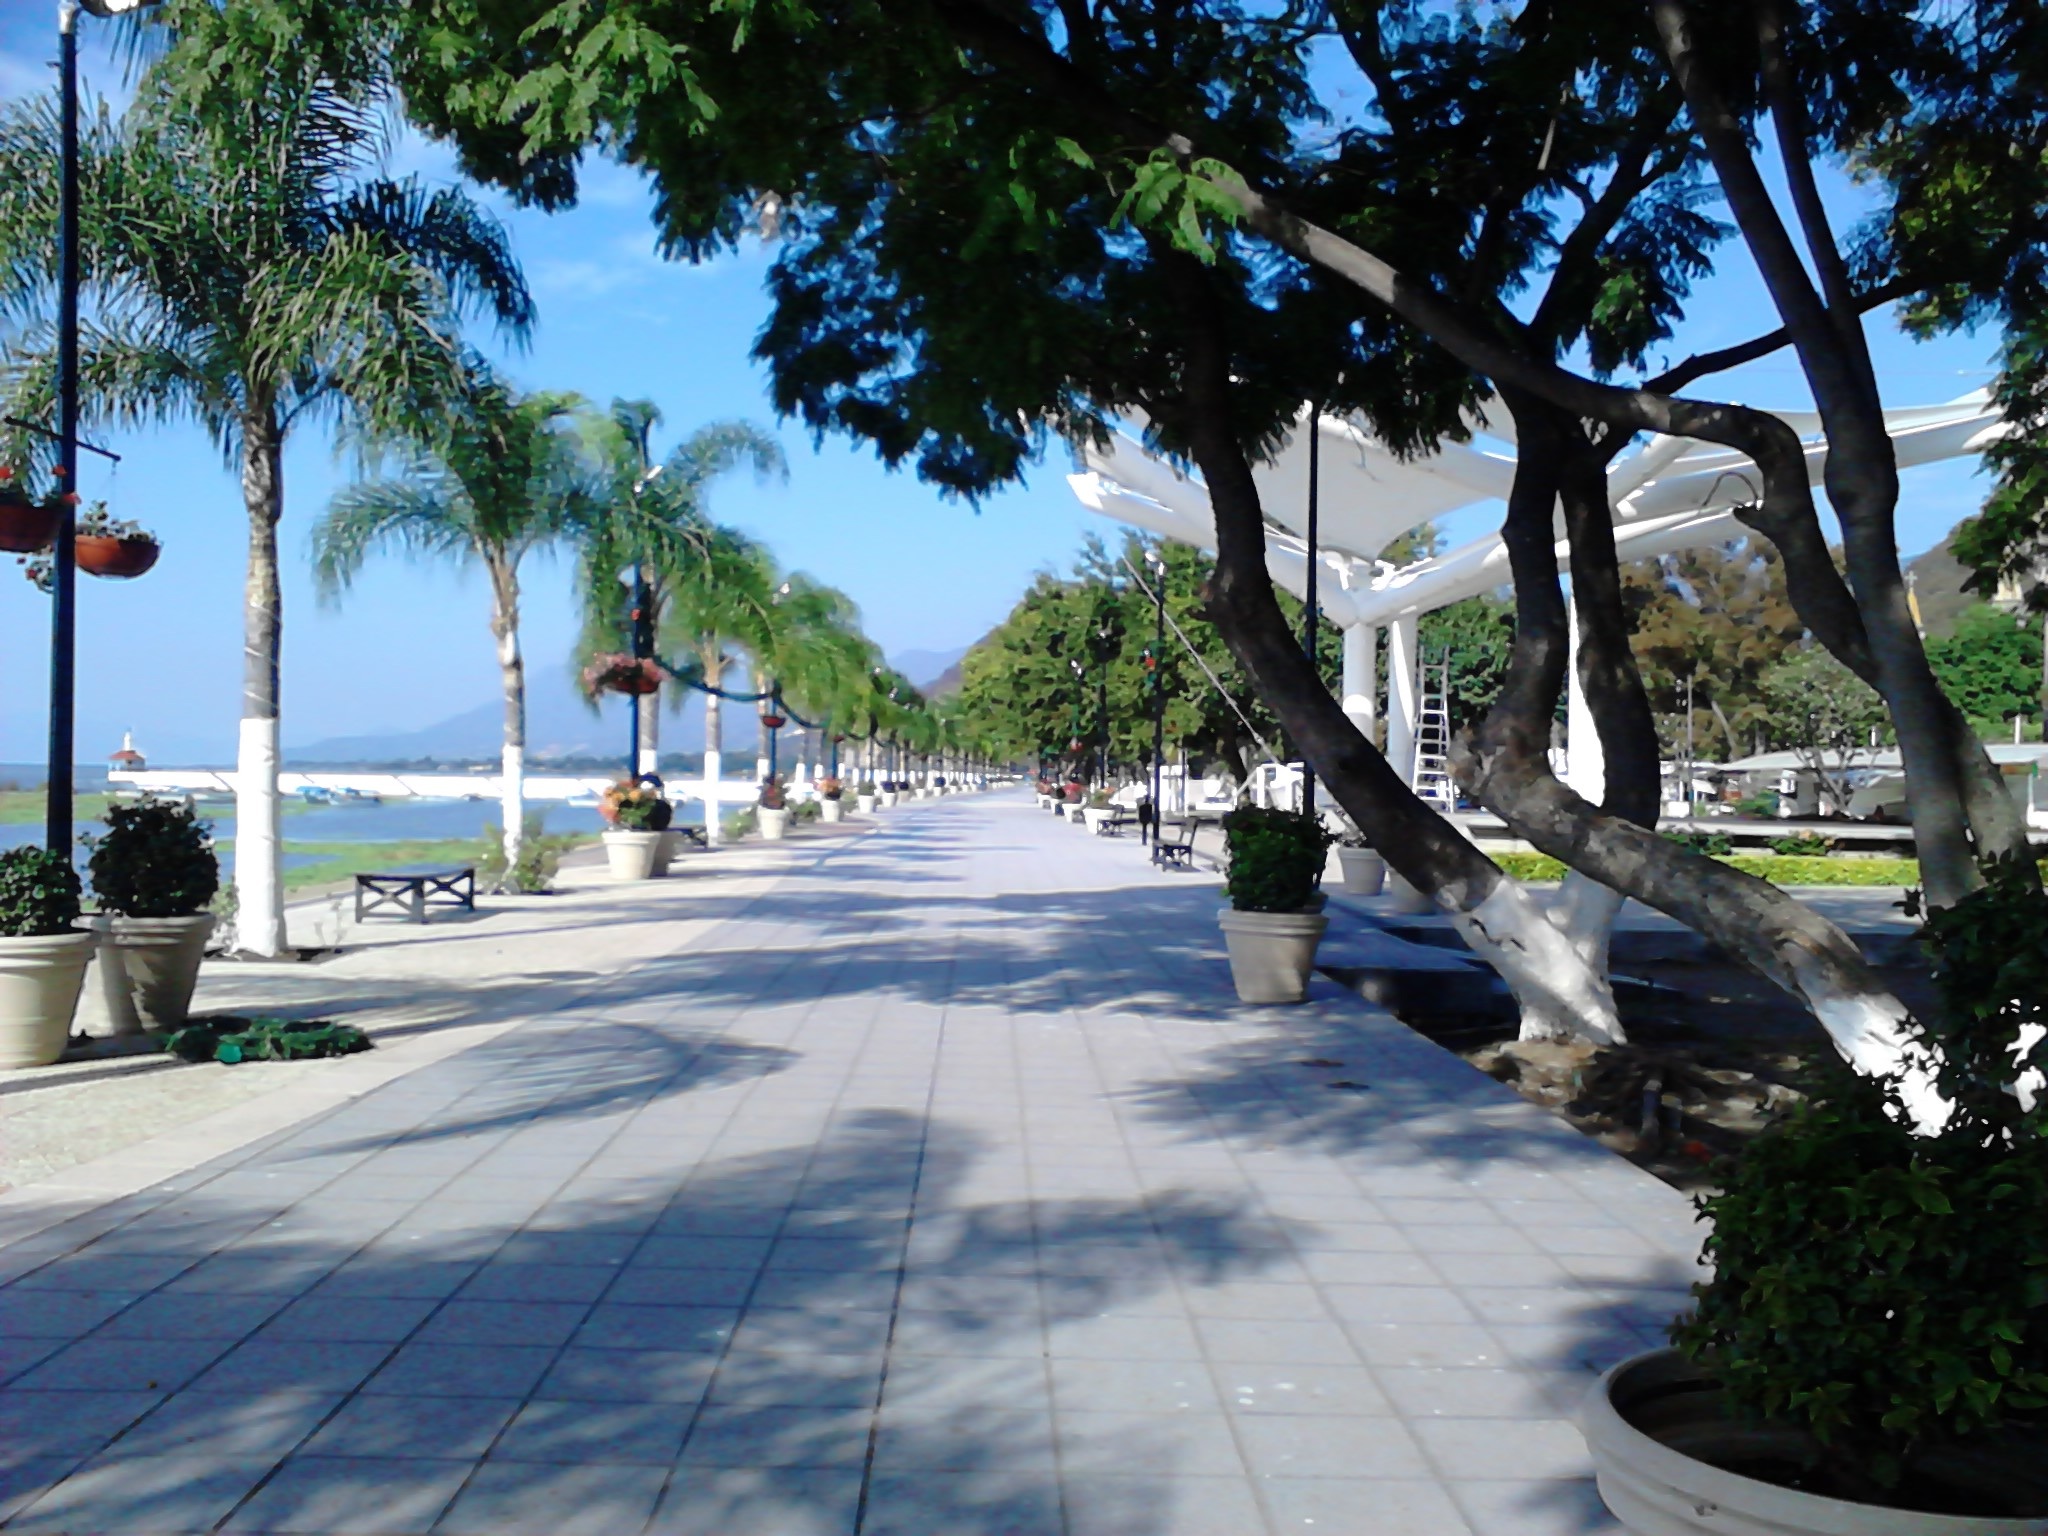
tree, street, city, walkway, vacation, plaza, town square, estate, neighbourhood, residential area, human settlement, arecales